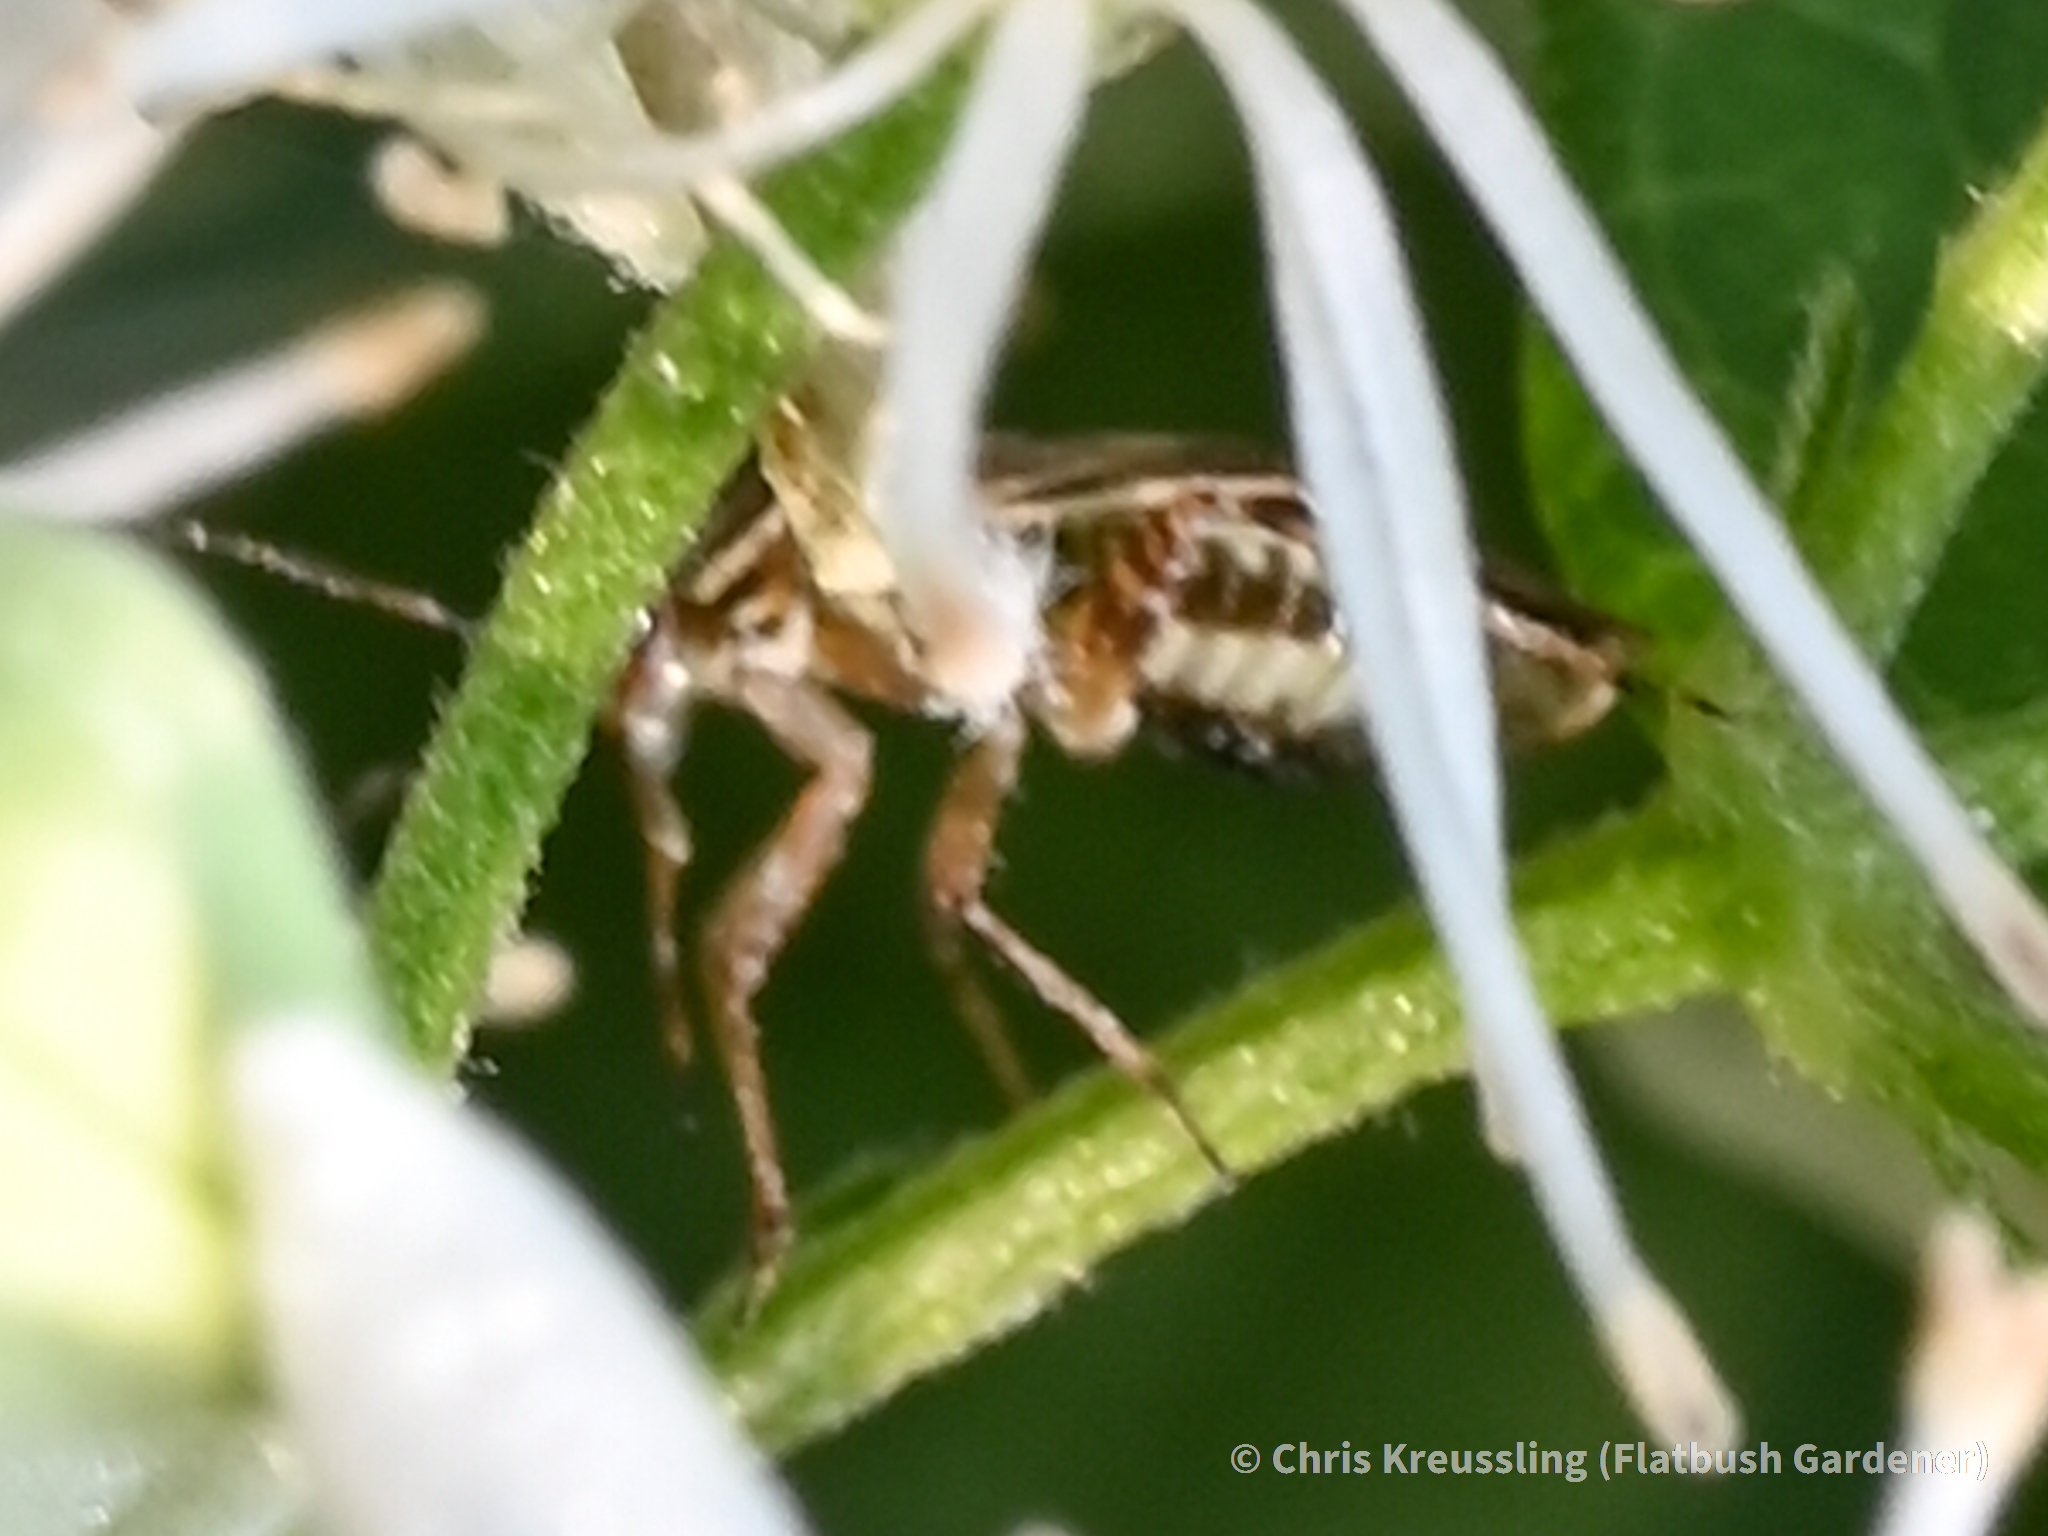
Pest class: lygus_bug